Battle of Xuzhou

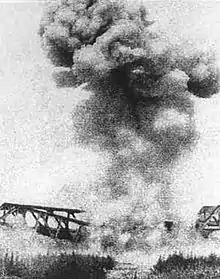
Japanese artillery hitting a part of the Longhai railway

Taierzhuang was strategically significant, as it lay along the Grand Canal and was an intersection between the Jinpu and Longhai lines. In a telegram on April 1, Chiang Kai-Shek ordered to his generals that "the enemy at Taerzhuang must be destroyed."